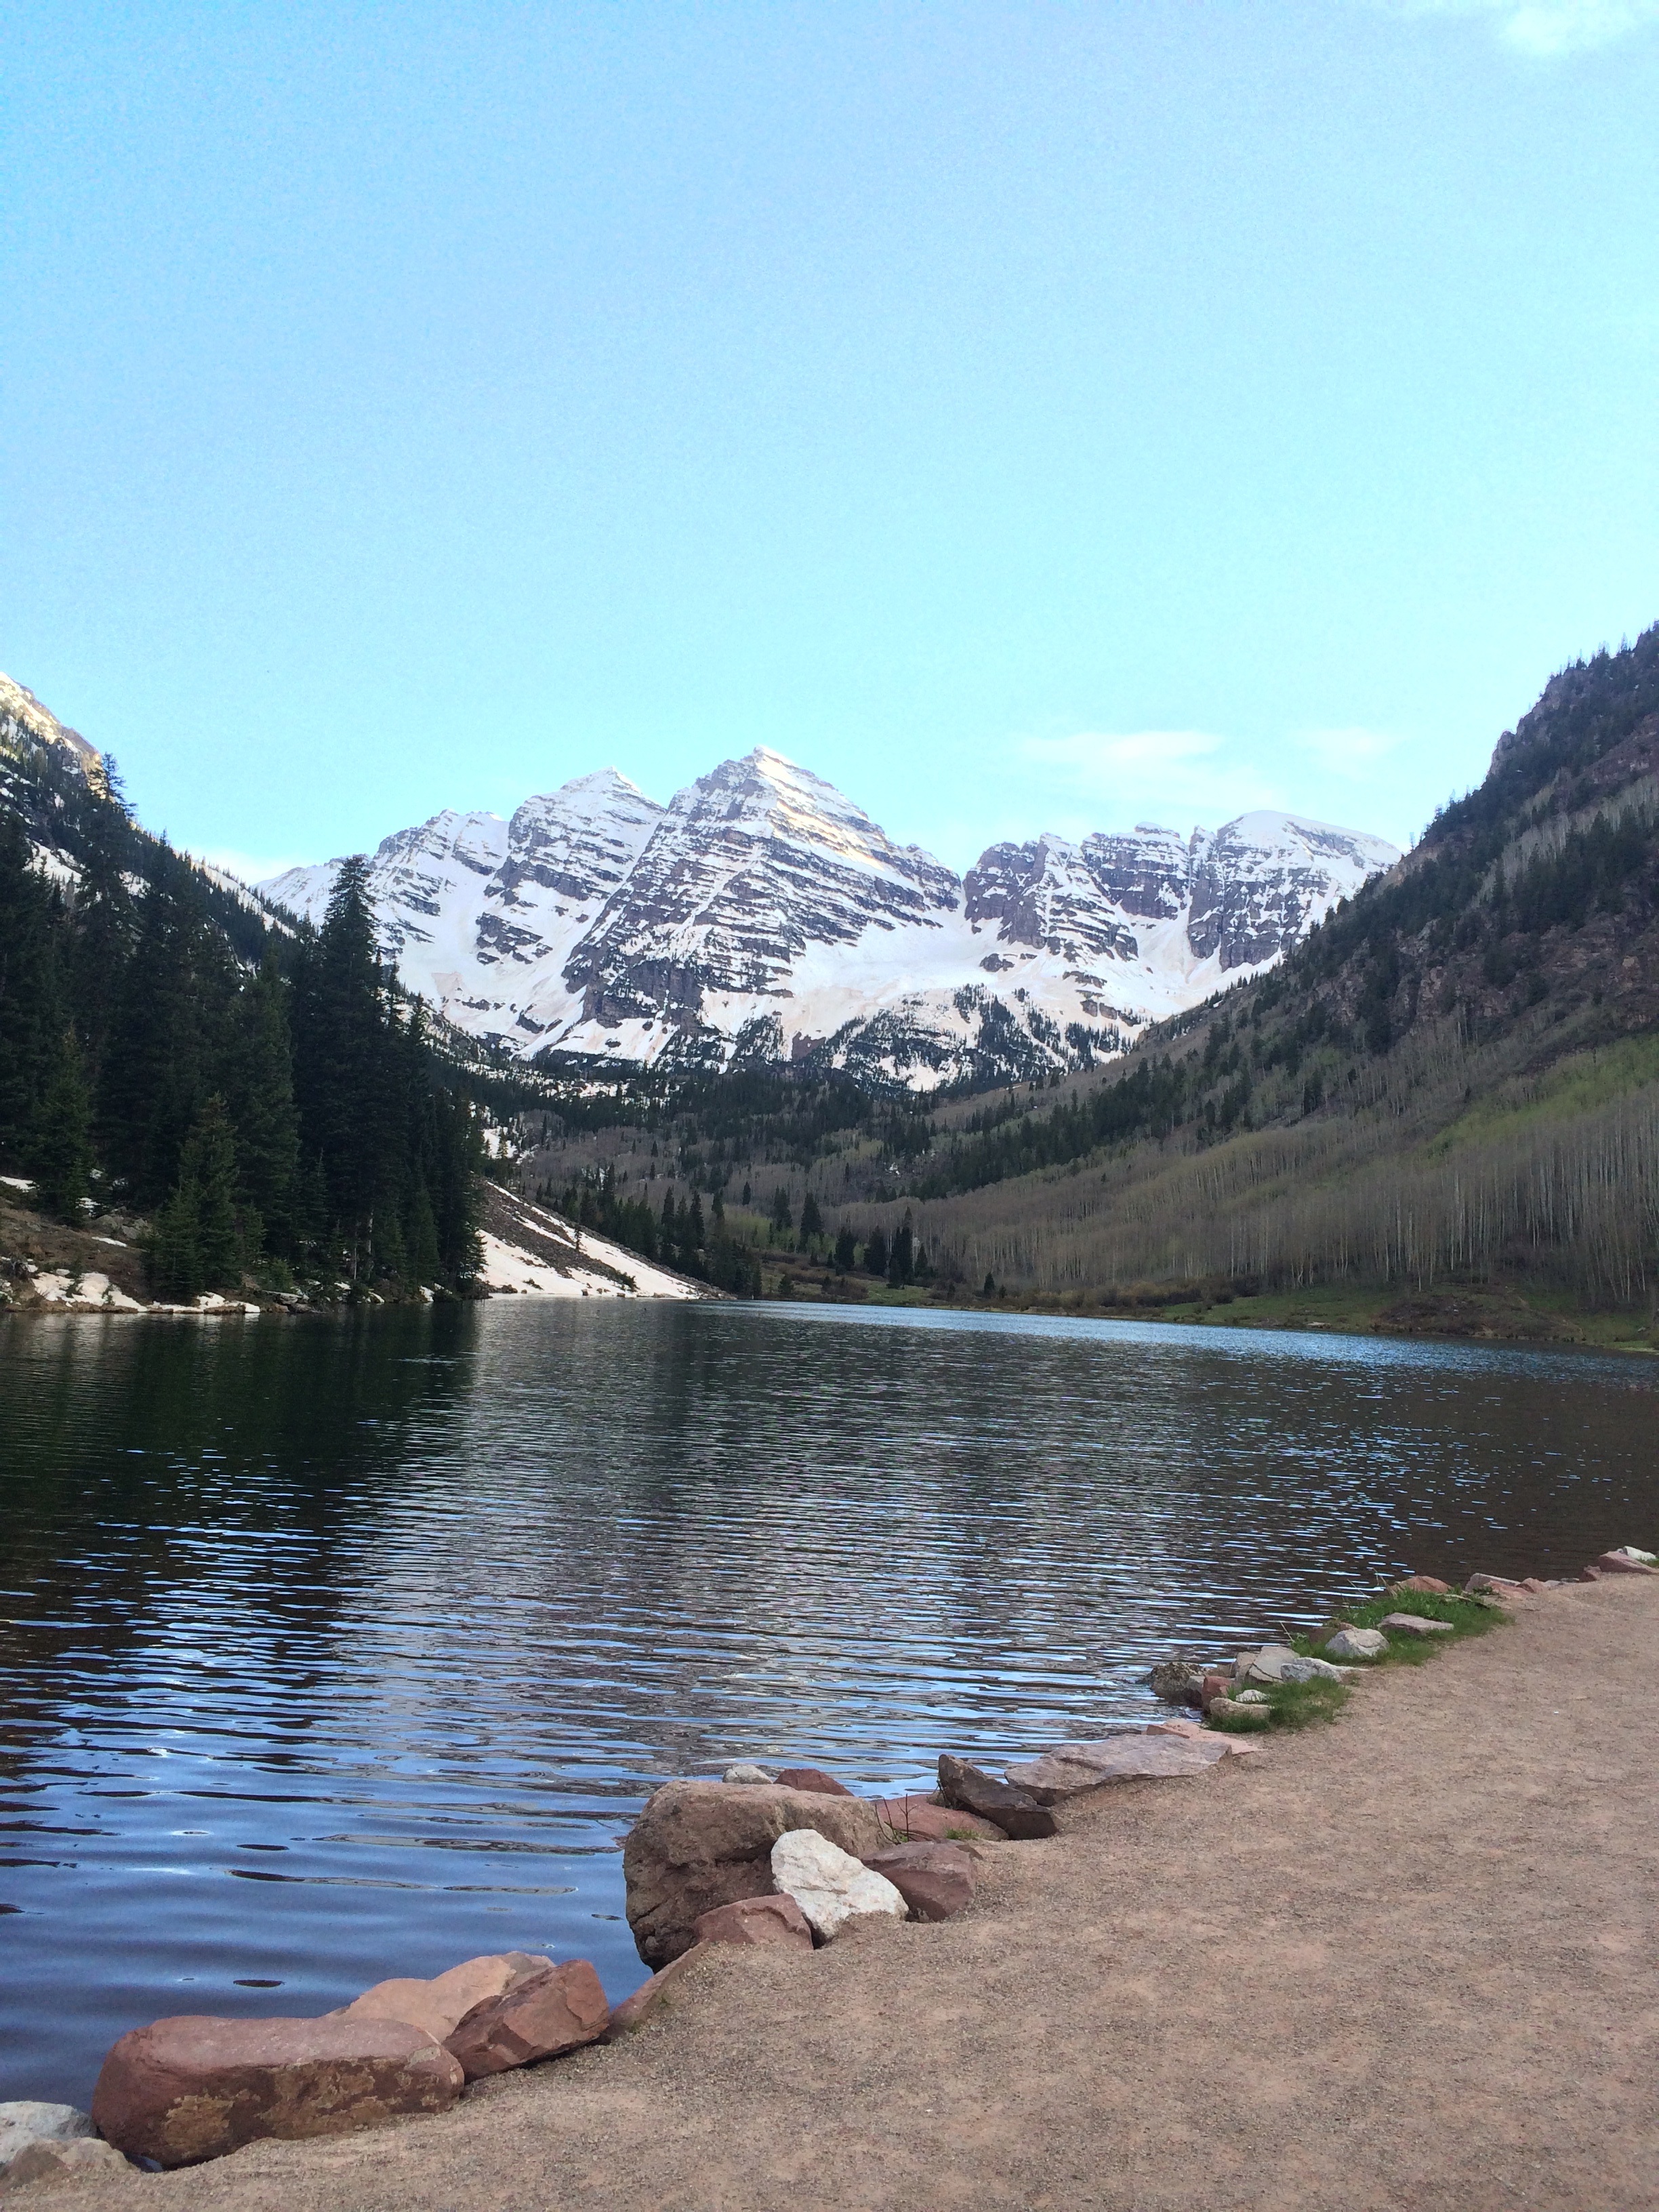
nature, mountain, lake, river, mountain range, spring, fjord, reservoir, body of water, colorado, mountains, loch, tarn, maroon bells, mountainous landforms